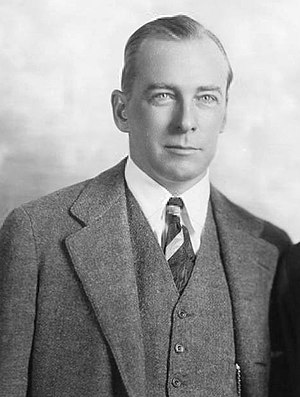
George Abbott
George Francis Abbott var en amerikansk teaterinstruktør, dramatiker, manuskriptforfatter og filminstruktør, hvis karriere strakte sig over 9 årtier.